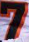
Number: 7